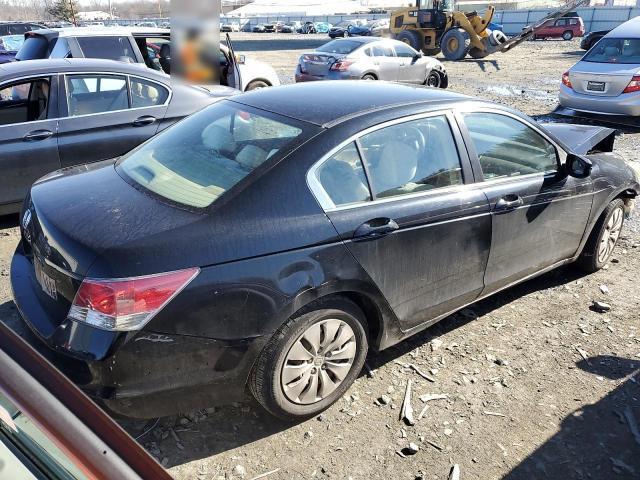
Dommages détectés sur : aile arrière droite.
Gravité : mineur